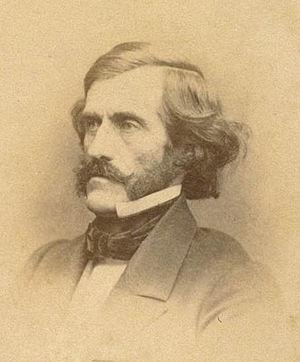
Robert Field Stockton était un officier de la Marine américaine, connu principalement pour la capture de la Californie durant la guerre américano-mexicaine. Il est né à Princeton, dans le New Jersey, au sein d'une famille connue en politique : son père Richard Stockton était un sénateur et député américain, et son grand-père, un autre Richard Stockton, avait signé la Déclaration d'indépendance.